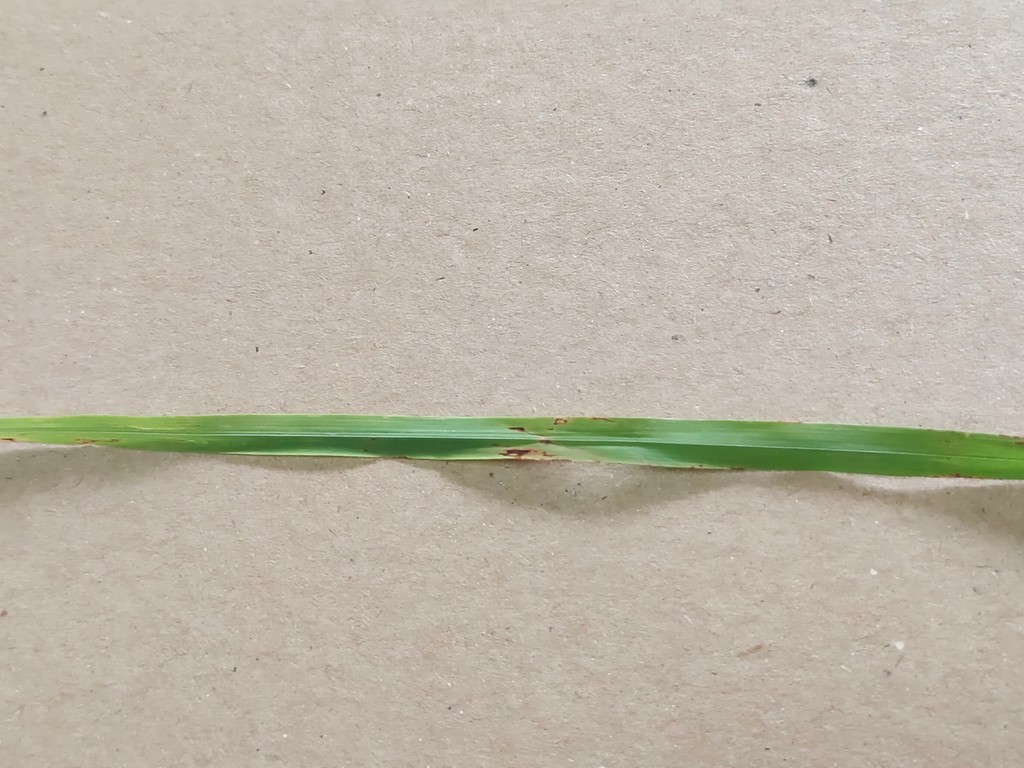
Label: Unhealthy